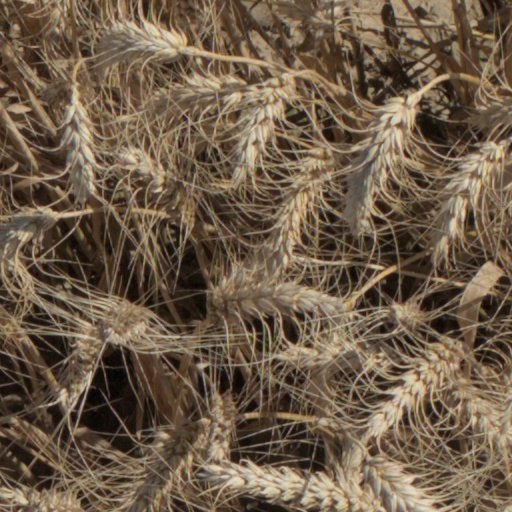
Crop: wheat